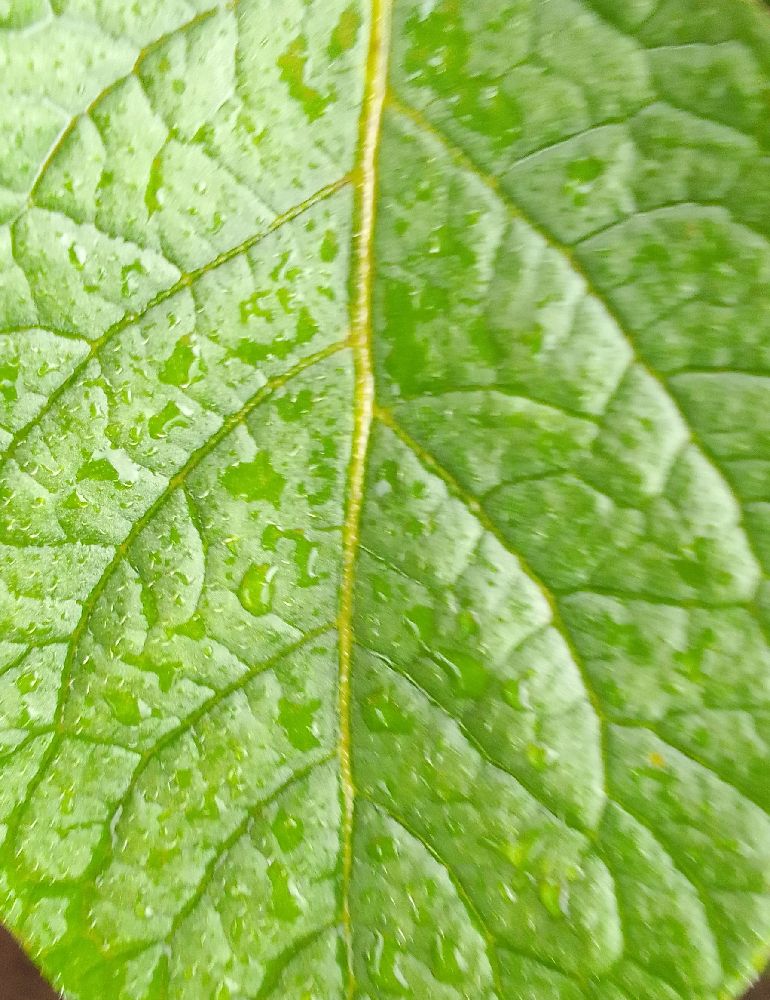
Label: Healthy